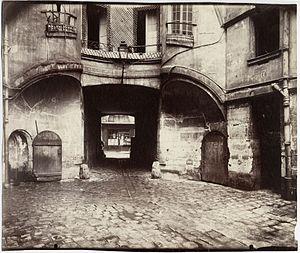
La cour du Dragon (Paris, VIe).
La rue du Dragon est une rue du 6ᵉ arrondissement de Paris. Avant 1808, elle portait le nom de « rue du Sépulcre ».
La cour du Dragon était une ancienne rue de Paris, aujourd'hui disparue, située dans le 6ᵉ arrondissement. Elle reliait la rue du Dragon et la rue de Rennes.